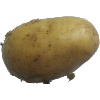
Label: white_potato